Robinson Crusoe

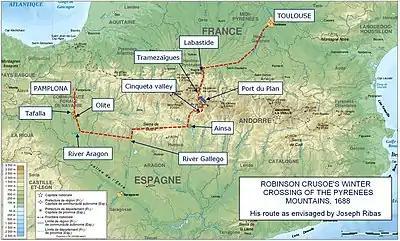
The route taken by Robinson Crusoe over the Pyrenees mountains in chapters 19 and 20 of Defoe's novel, as envisaged by

Crusoe leaves the island on 19 December 1686 and arrives in England on 11 June 1687. He learns that his family believed him dead; as a result, he was left nothing in his father's will. Crusoe departs for Lisbon to reclaim the profits of his estate in Brazil, which has granted him much wealth. In conclusion, he transports his wealth overland to England from Portugal to avoid travelling by sea. Friday accompanies him and, "en route", they endure one last adventure together as they fight off famished wolves while crossing the Pyrenees.